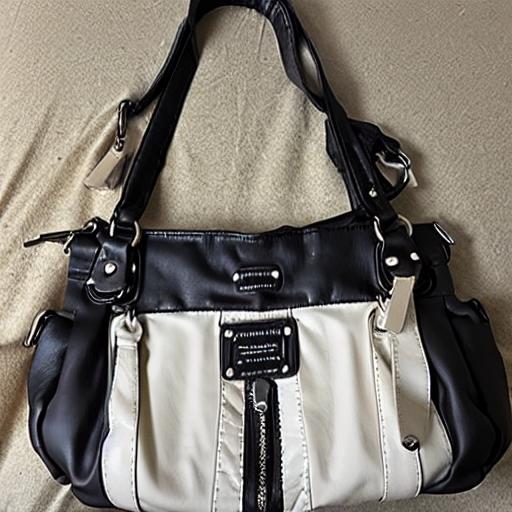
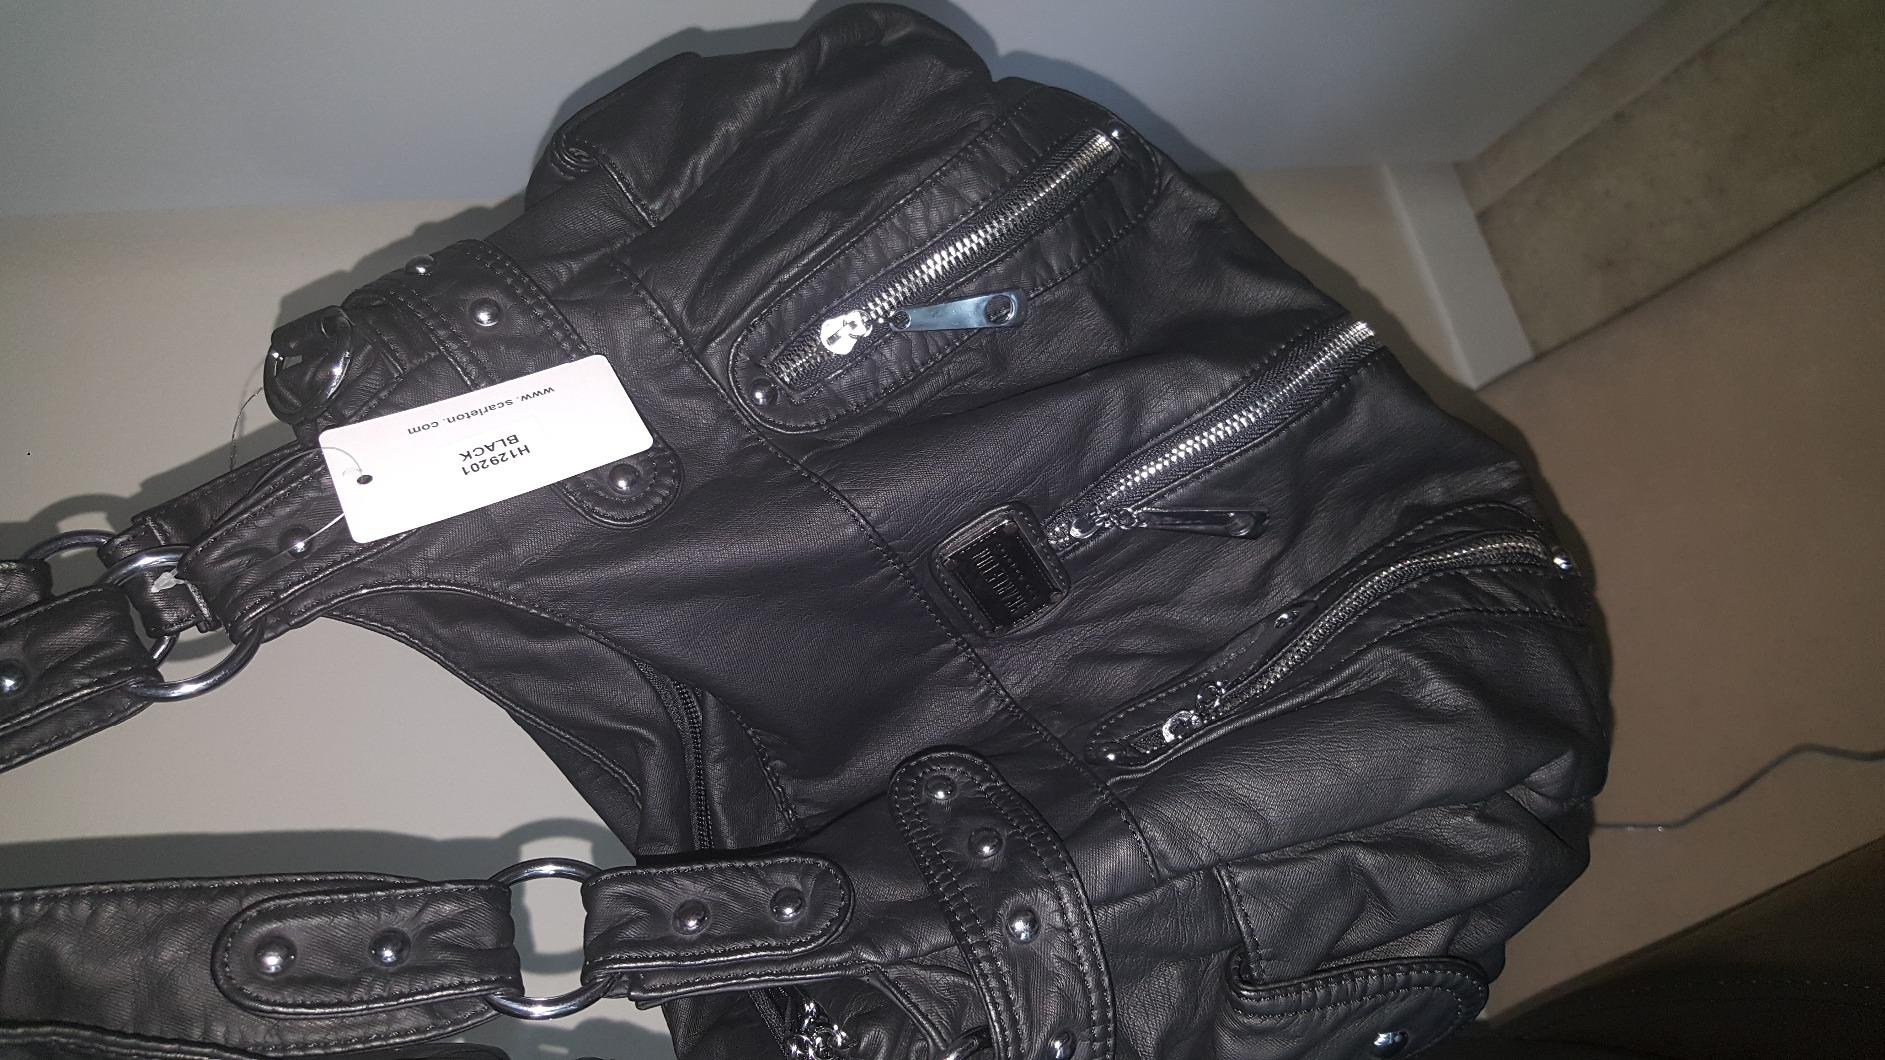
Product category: accessories_handbag
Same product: no